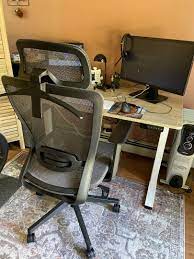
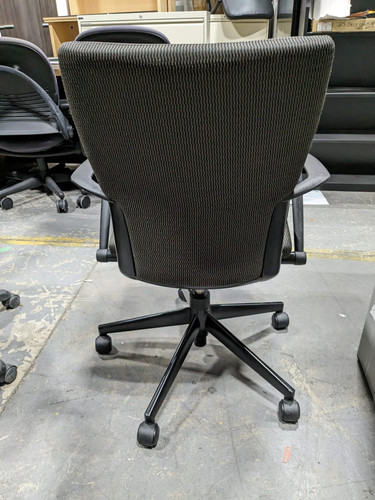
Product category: items_chair
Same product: no